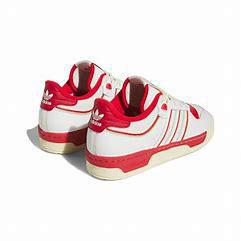
Brand: adidas
Model: Rivalry Skate